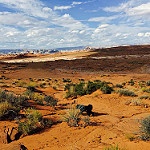
Scene: Outdoor